List of birds of Malawi

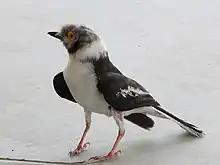
White helmetshrike, a gregarious bird of woodland

Characteristic features of parrots include a strong curved bill, an upright stance, strong legs, and clawed zygodactyl feet. Many parrots are vividly colored, and some are multi-colored. In size they range from to in length. Most of the species in this family are found in the New World.